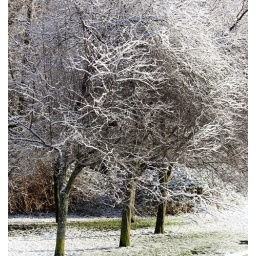
Entrance to Woodgream. These trees are covered in pink blossoms in the spring.